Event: Nepal Earthquake
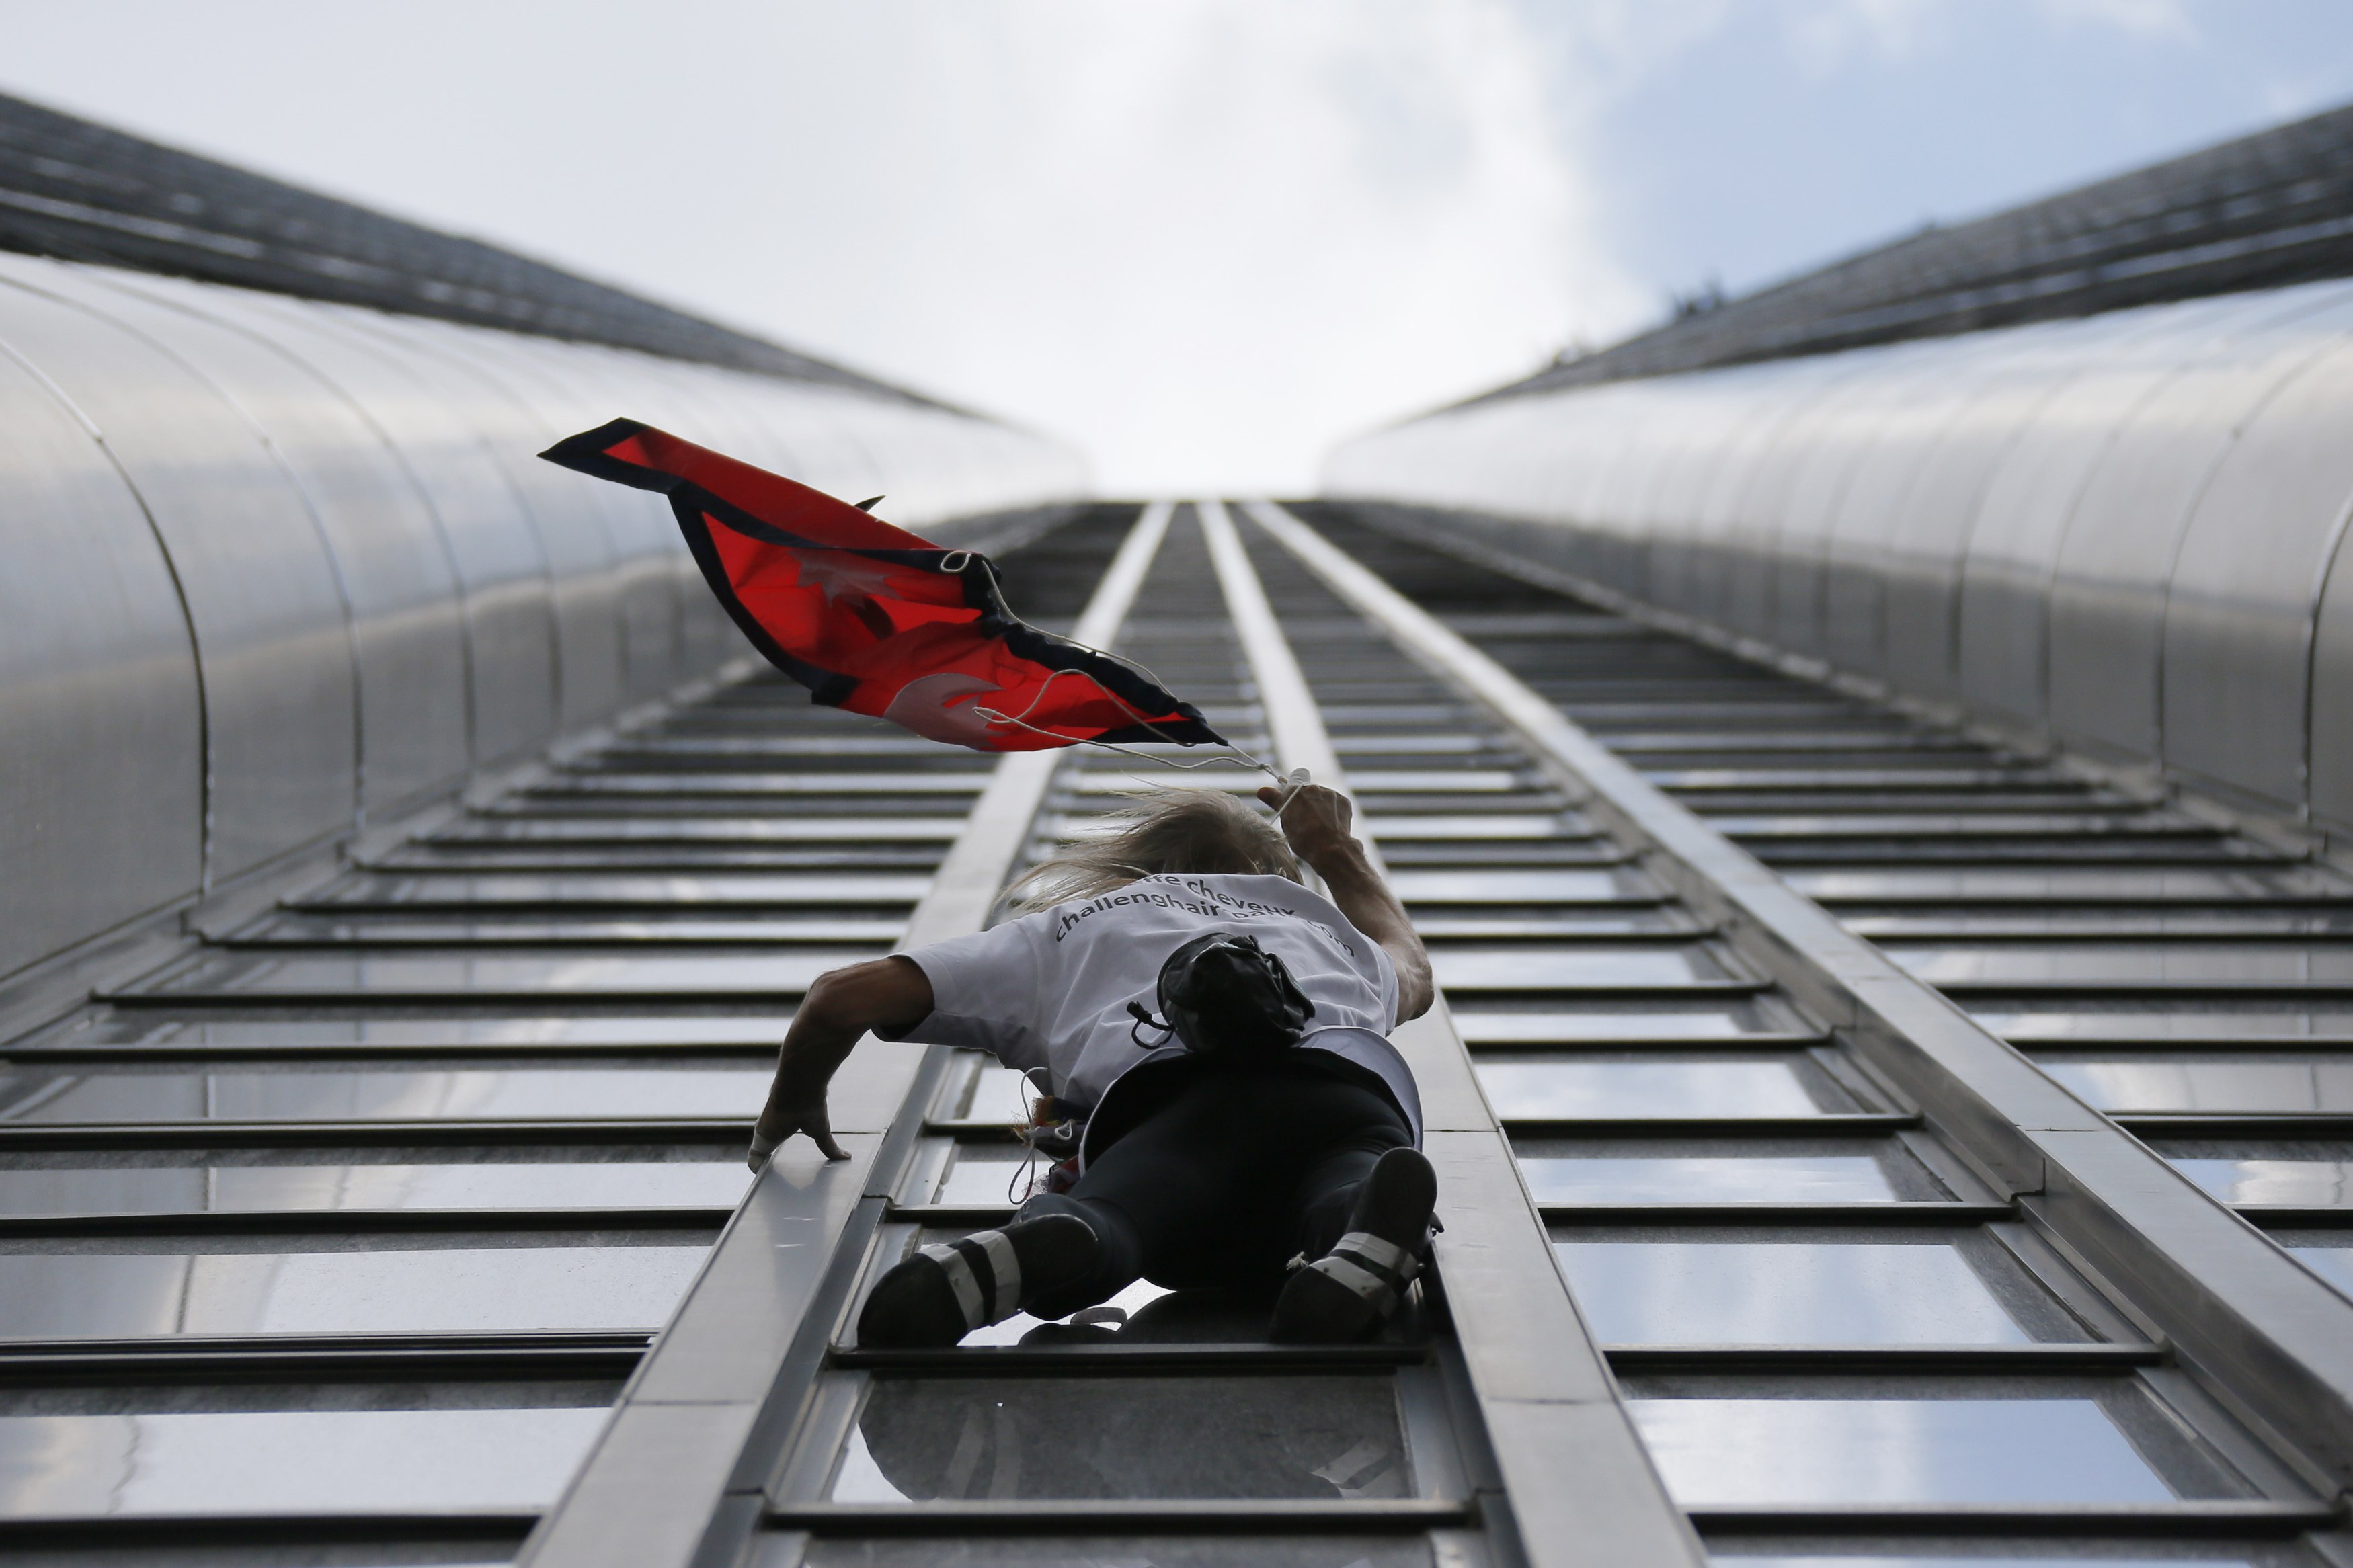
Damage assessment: no_damage